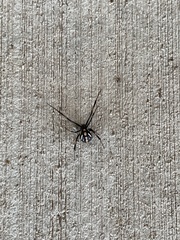
Species: Lactrodectus_hesperus